Dinosaur Footprints Reservation

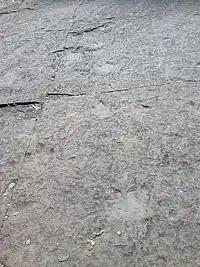
the footprints in a row, as the dinosaurs walked

The dinosaur tracks at this site were among the first to be scientifically described in 1836, and are still visible to visitors. Hundreds of tracks, which were made by as many as four distinct types of two-legged dinosaur, are present in the sandstone outcrops. Additional fossils that have been found at the site or nearby include invertebrate burrows, fish, and plants (including charcoalified logs and leaves). The parallel orientation of many of the dinosaur trackways was among the first lines of evidence used to support the novel theory that dinosaurs traveled in packs or groups.